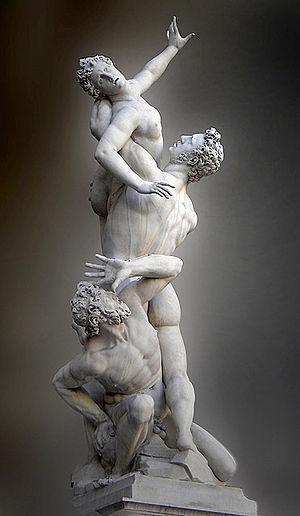
L'Enlèvement des Sabines (1574-82), par Giambologna, Loggia dei Lanzi, Florence, Italie. Italiano: Ratto delle Sabine (1574-82), Giambologna, Loggia dei Lanzi, Florence, Italia.
Le maniérisme est un mouvement artistique qui s'étend entre 1520 et 1580. C'est une réaction amorcée par le sac de Rome de 1527 qui ébranla l'idéal humaniste de la Renaissance. Contrairement aux précédents mouvements artistiques, la diffusion s'amorçant, il n'est plus circonscrit à l'Italie. Il se manifeste essentiellement en peinture : la sculpture, libérée déjà de toute entrave, suit simplement son cours, et il n'y a guère d’architecture strictement maniériste, sauf à jouer sur les mots.
L'Enlèvement des Sabines est une sculpture de Giambologna.
L’enlèvement des Sabines est un épisode légendaire de l'histoire de Rome au cours duquel la première génération des hommes de Rome se procure des femmes en les enlevant aux autres villes de la région, notamment aux Sabins.
Les Sabini en latin classique sont un peuple italique du groupe osco-ombrien, établi en Italie centrale, au Nord-Est de Rome, à l'époque archaïque.